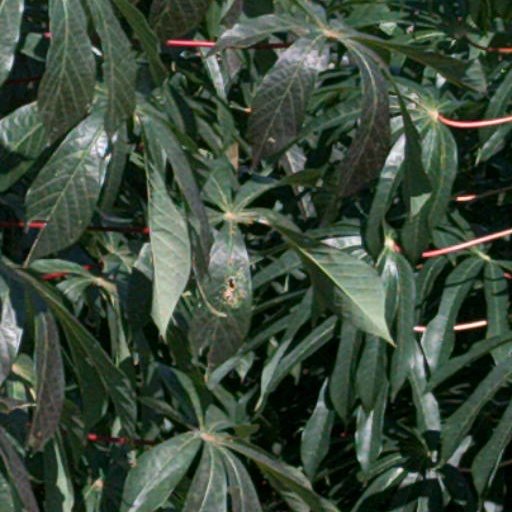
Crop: cassava